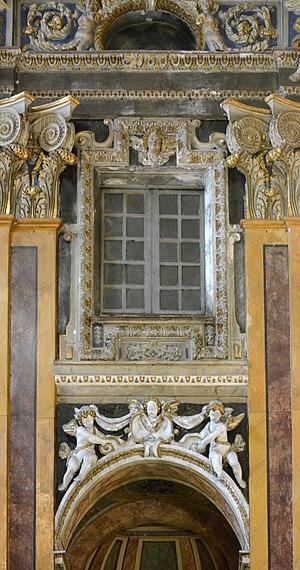
Intérieur de l’Église Saint-Jacques-le-Majeur_Nice (Rue Droite dans le Vieux-Nice, Alpes-Maritimes, Sud de la France). Sur les côtés de la nef, des fenêtres sont visibles.
L’église Saint-Jacques-le-Majeur, dite aussi église du Gesù, est une église catholique de style baroque construite au XVIIᵉ siècle par les Jésuites comme chapelle de leur collège. Sise rue Droite, dans le Vieux-Nice, à Nice, l'église devient paroissiale en 1802 sous le vocable de Saint-Jacques-le-Majeur.